Jazz Man Records

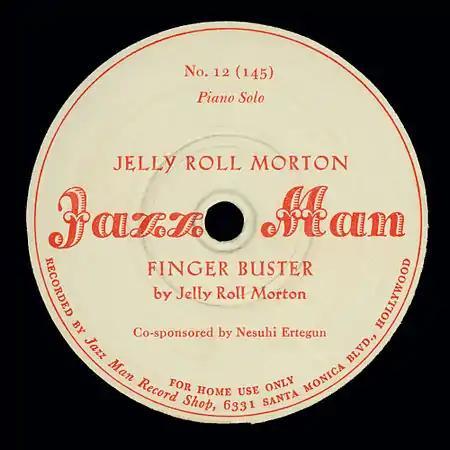
"Finger Buster" by Jelly Roll Morton (1942)

Jazz Man Records was an American record company and independent record label devoted to traditional New Orleans-style jazz. David Stuart "(né" David Ashford Stuart; 1910–1984) founded the label in 1941 and sold it to his ex-wife, Marili Morden and her new husband, Nesuhi Ertegun. The label and its namesake – Jazz Man Record Shop, in Hollywood – were in the vanguard of an international revival of traditional jazz in the 1940s.